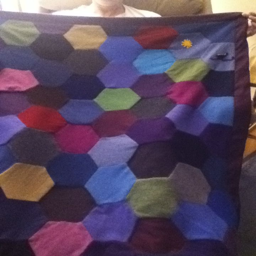
sweaters made into a quilt